Alexander Conze

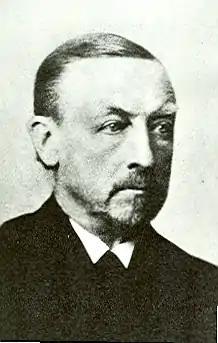
Alexander Conze 1831–1914)

Alexander Christian Leopold Conze (10 December 1831 – 19 July 1914) was a German archaeologist, who specialized in ancient Greek art.